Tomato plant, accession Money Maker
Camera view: vertical (180 deg); turntable rotation: 210 degrees
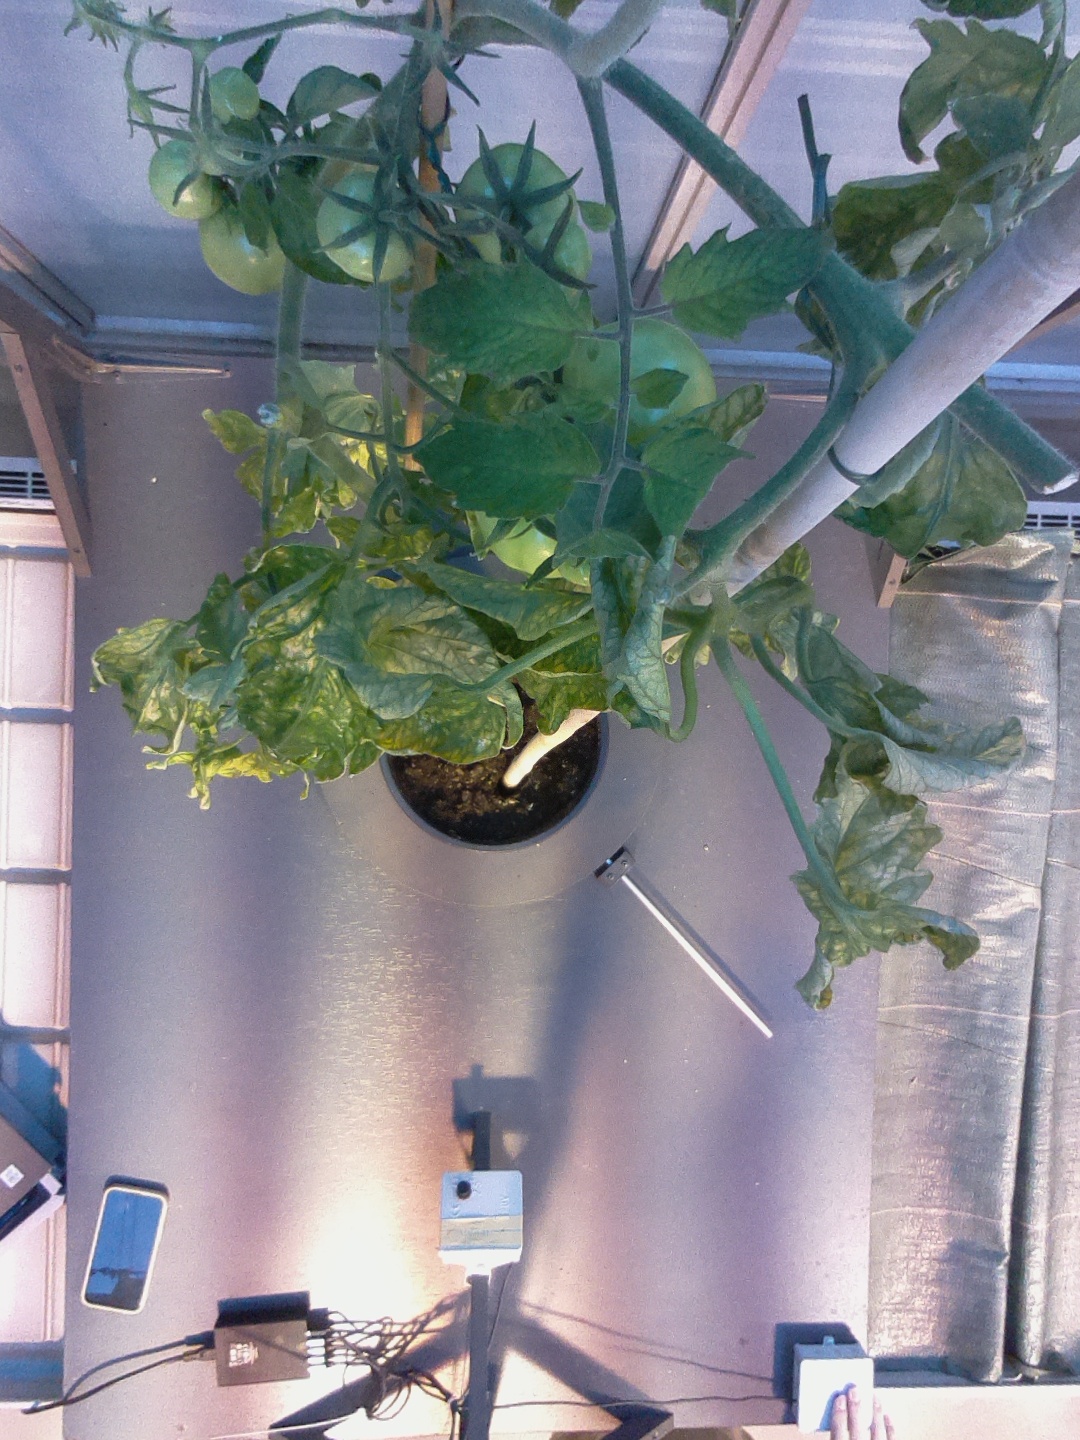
BBCH growth stage 79: 90% -100% of final fruit size